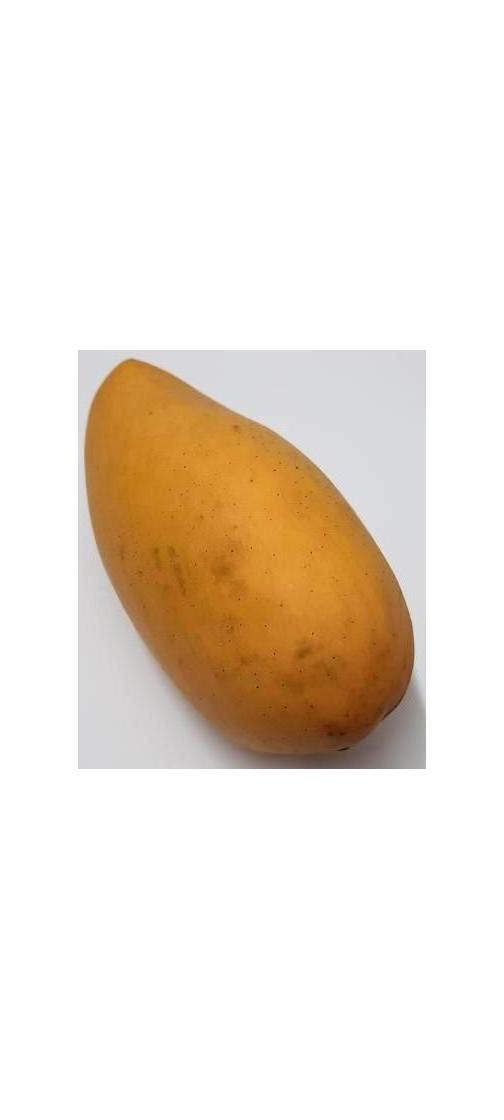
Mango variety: Katimon